Describe the emotion expressed in this image:  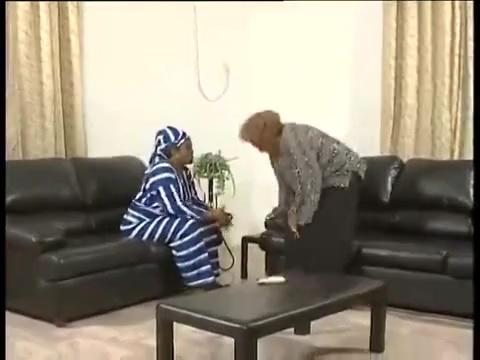
This person displays Fear, valence and arousal with high intensity.